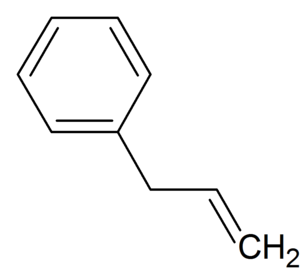
Le phénylpropène est un hydrocarbure aromatique de formule brute C₉H₁₀, constitué d'un cycle benzénique substitué par un groupe propényle. Les trois représentants sont :